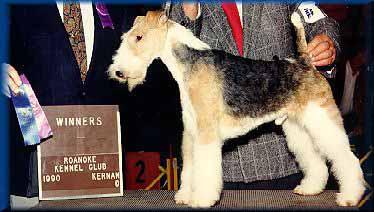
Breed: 226-n000057-wire_haired_fox_terrier